Winter War

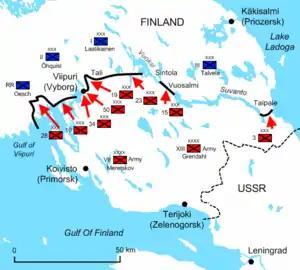
Situation on the Karelian Isthmus on 13 March 1940, the last day of the war

On 5 March, the Red Army advanced past the Mannerheim Line and entered the suburbs of Viipuri. The same day, the Red Army established a beachhead on the Western Gulf of Viipuri. The Finns proposed an armistice on 6 March, but the Soviets, wanting to keep the pressure on the Finnish government, declined the offer. The Finnish peace delegation travelled to Moscow via Stockholm and arrived on 7 March. They were disappointed to find that Stalin was not present during peace negotiations, likely due to the Red Army's humiliation by the Finns. The Soviets had further demands, as their military position was strong and improving. On 9 March, the Finnish military situation on the Karelian Isthmus was dire, as troops were experiencing heavy casualties. Artillery ammunition was exhausted and weapons were wearing out. The Finnish government, realizing that the hoped-for Franco-British military expedition would not arrive in time, as Norway and Sweden had not given the Allies right of passage, had little choice but to accept the Soviet terms. Finnish President Kyösti Kallio resisted the idea of giving up any territory to the Soviet Union, but eventually agreed to sign the Moscow Peace Treaty. When he signed the document, the tormented president uttered the well-known words: "Let the hand wither that signs this monstrous treaty!"